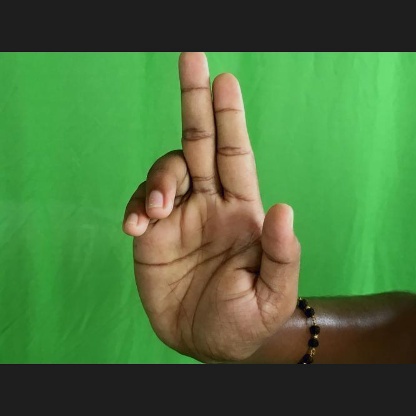
Mudra: Ardhapathaka